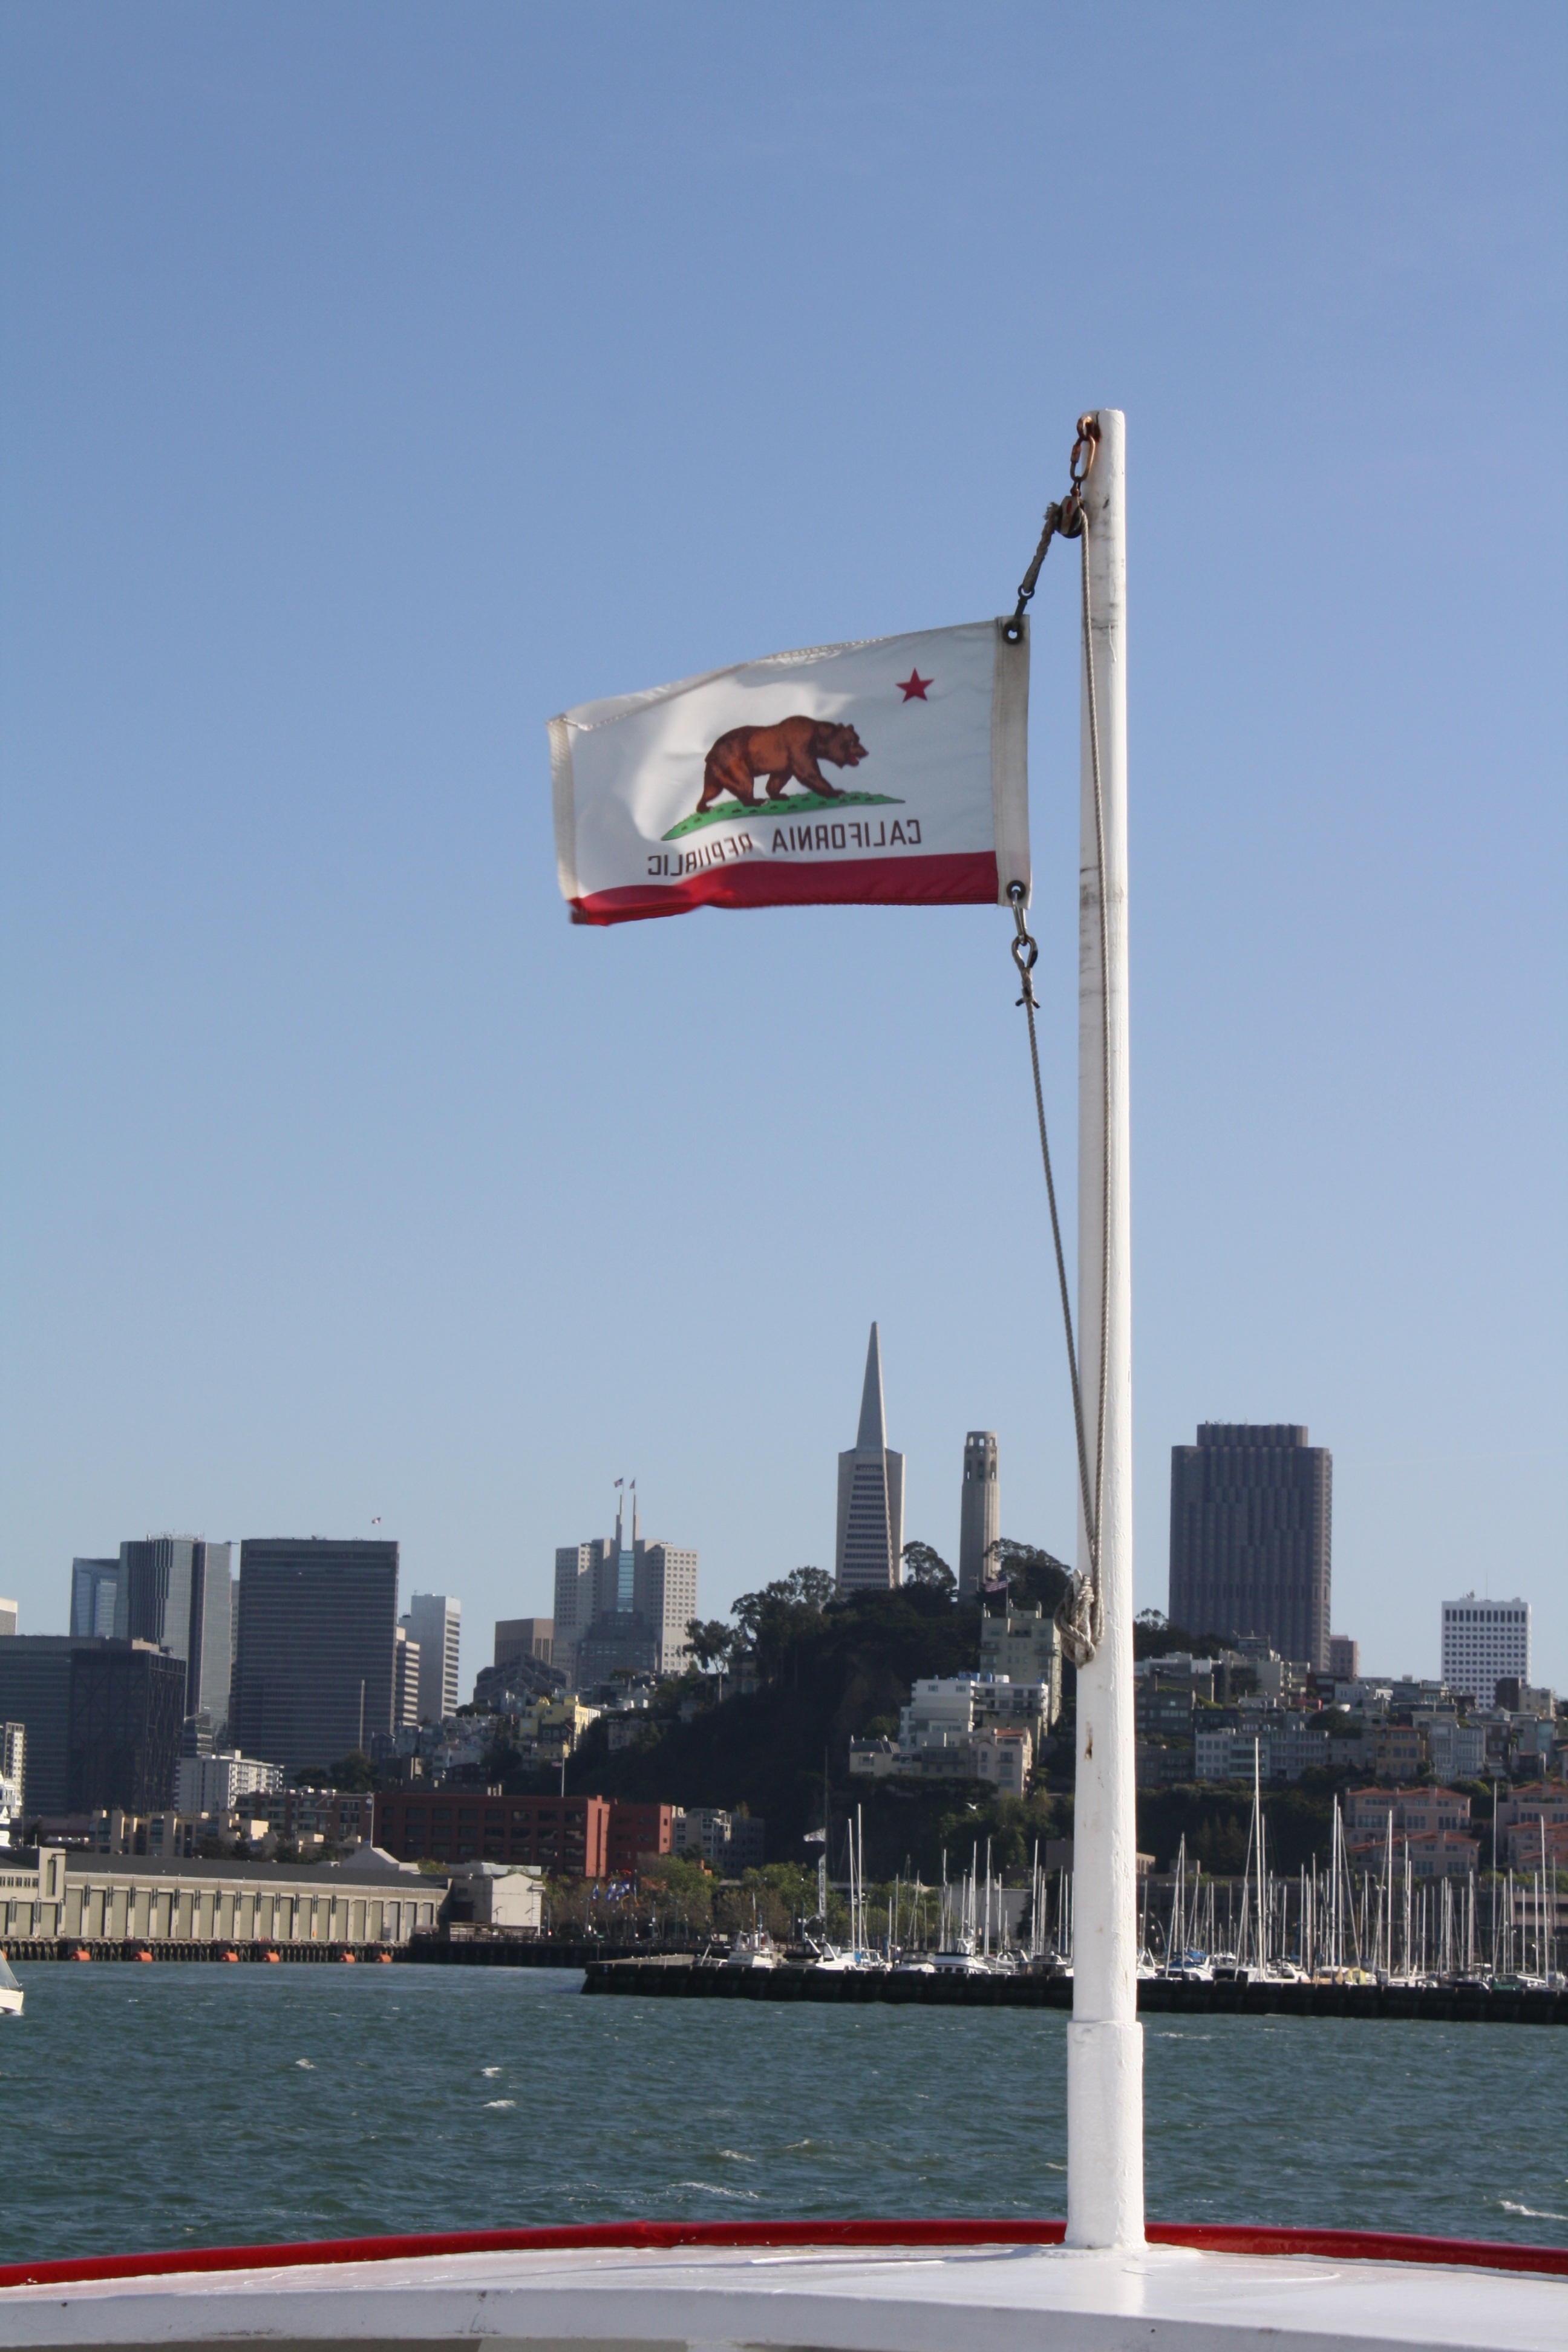
boat, skyline, advertising, san francisco, sign, flag, signage, lighting, california, light fixture